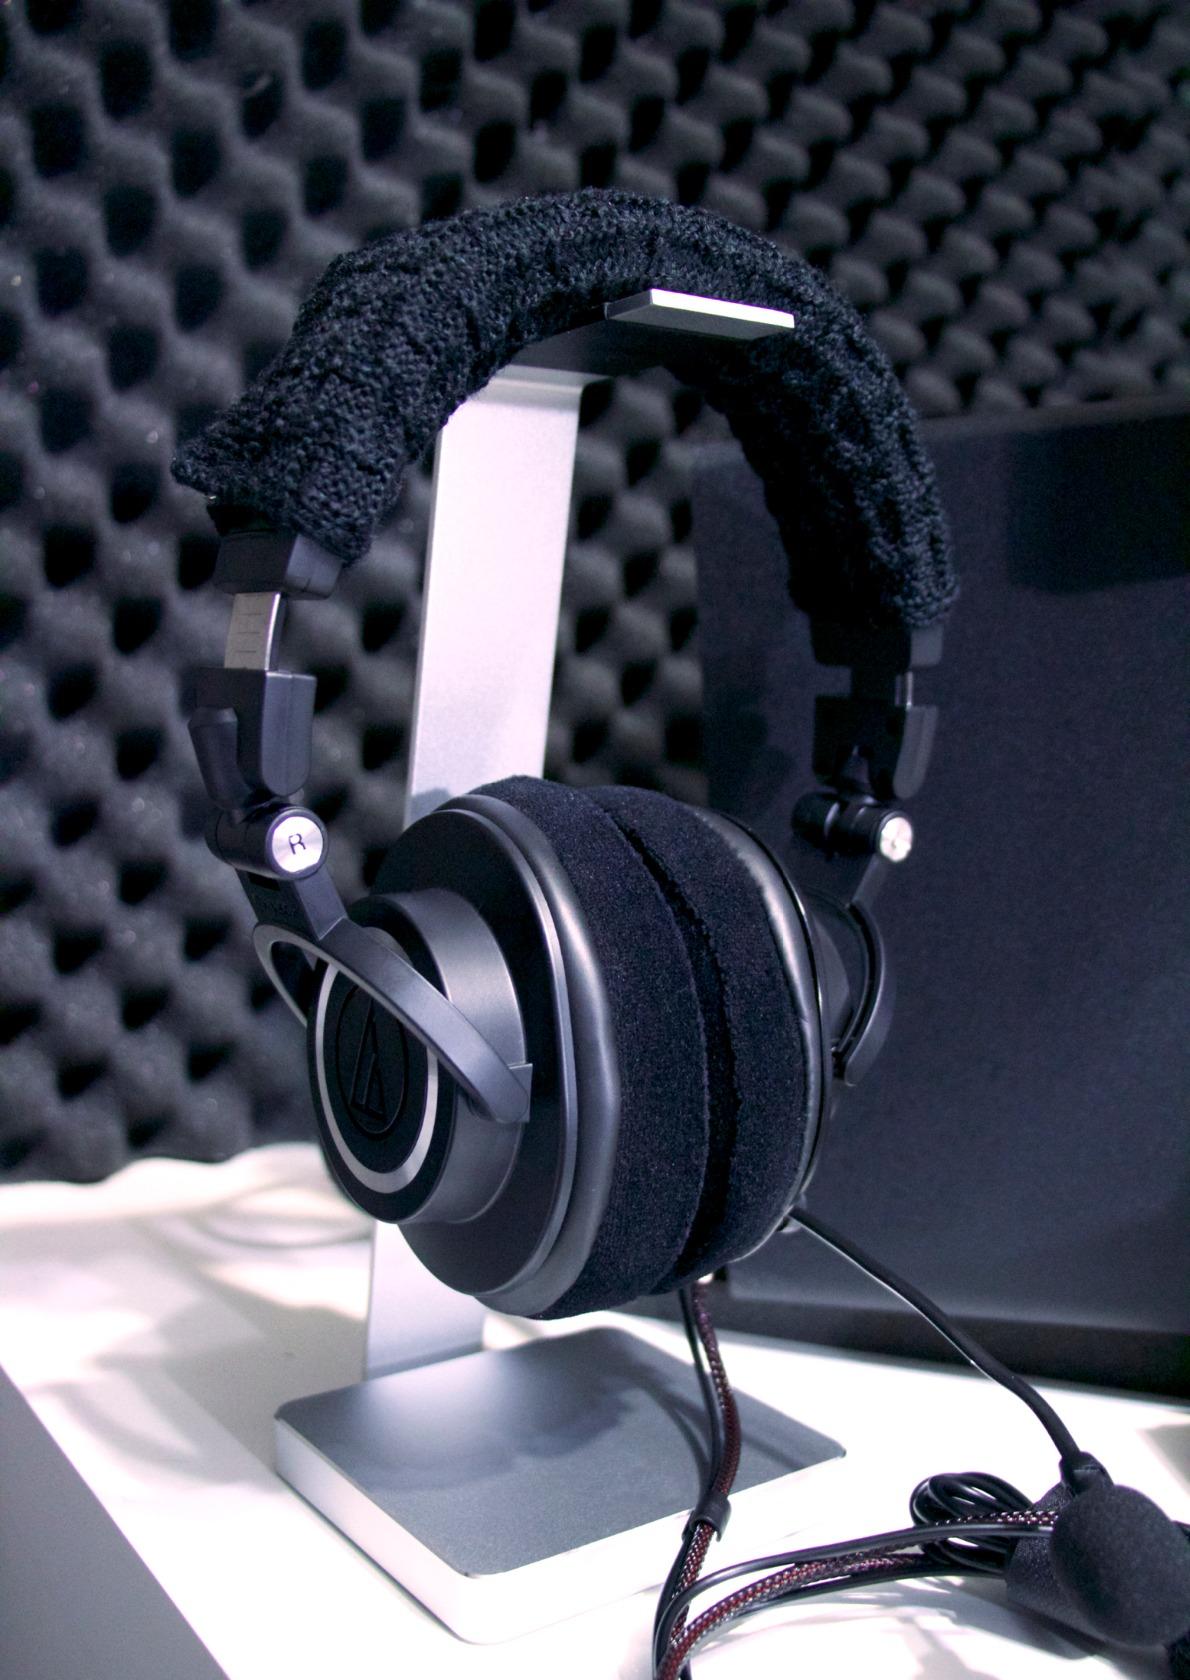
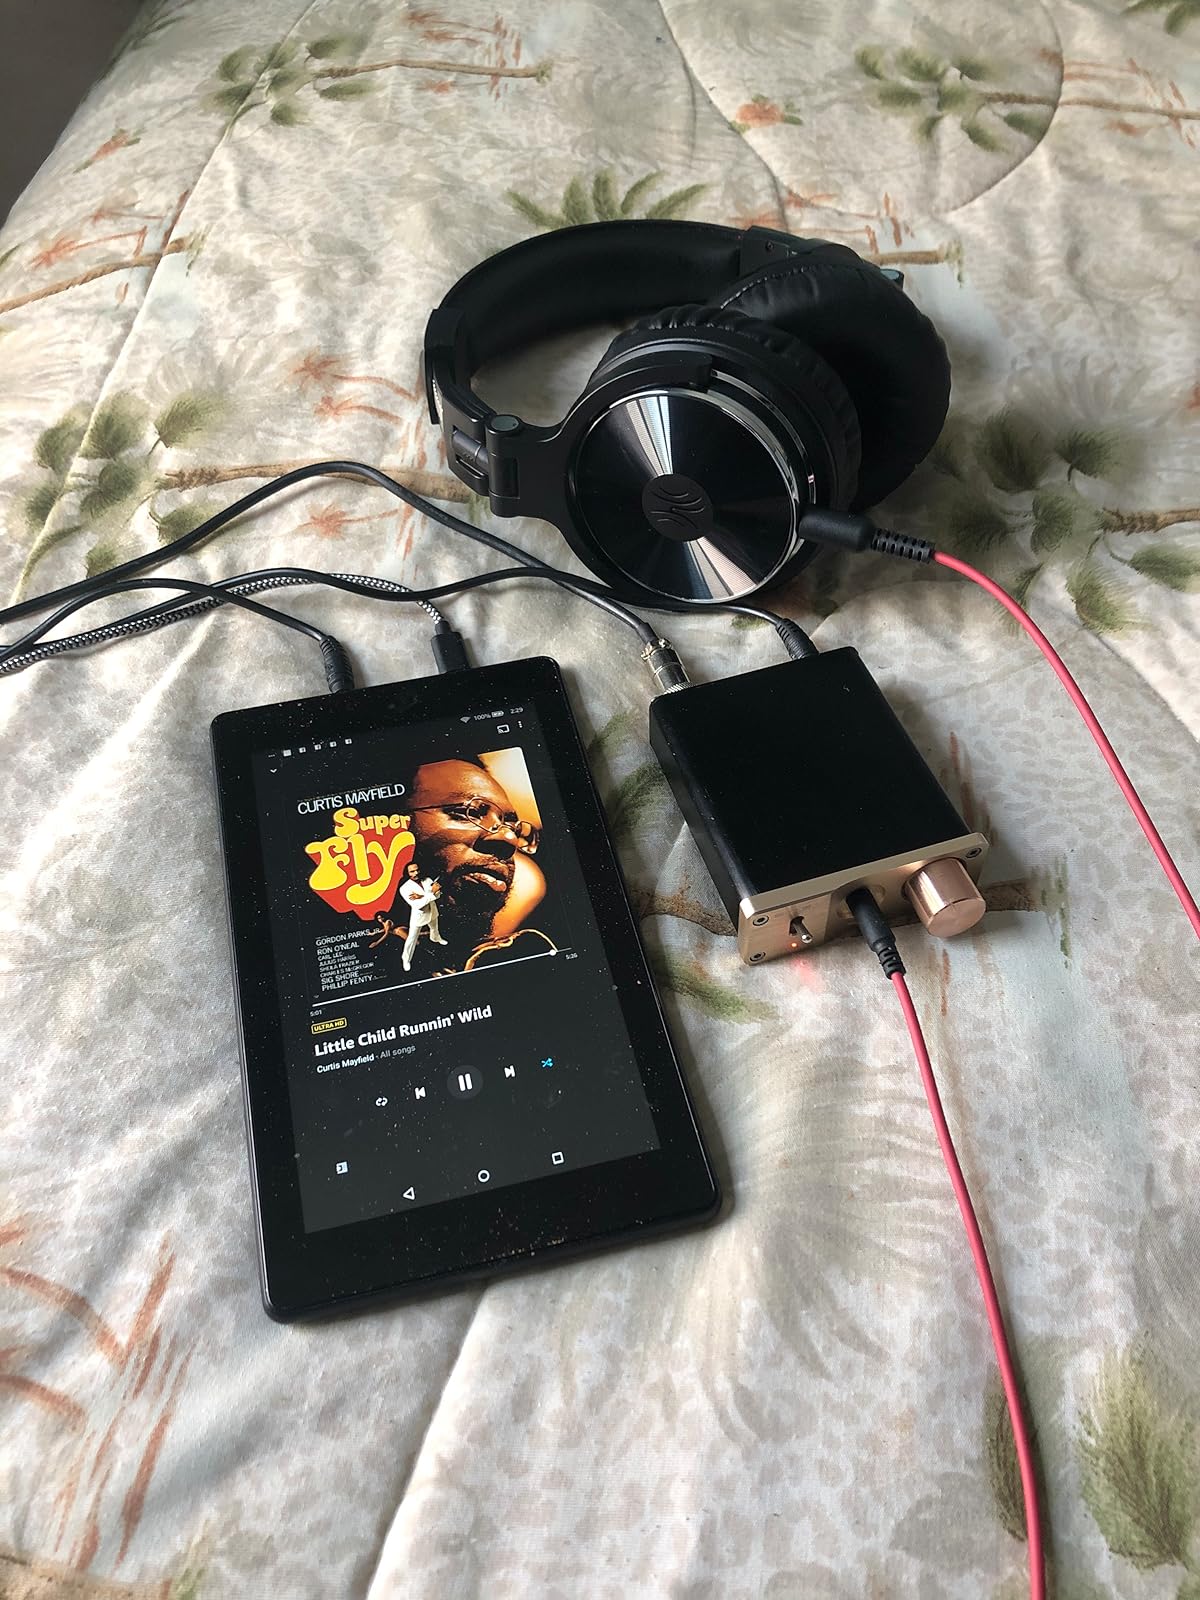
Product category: headphones
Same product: no